History of Carthage

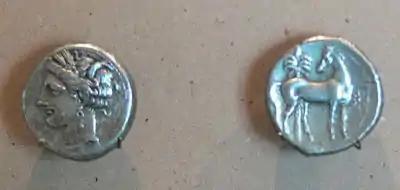
A silver Carthaginian shekel bearing the wreathed head of Tanit and a standing horse before a palm tree and beside a star.

The nature of the conflict between Carthage and the Greeks was more due to economic factors rather than ideological and cultural differences. The Greeks did not wage a crusade to save the world from "Imperium Barbaricum" but to extend their own area of influence, neither was Carthage interested in wiping out Greek ideals. It was the vulnerability of the Carthaginian economy to Greek commercial competition that caused Carthage to take on the Greeks during the early years of her empire.